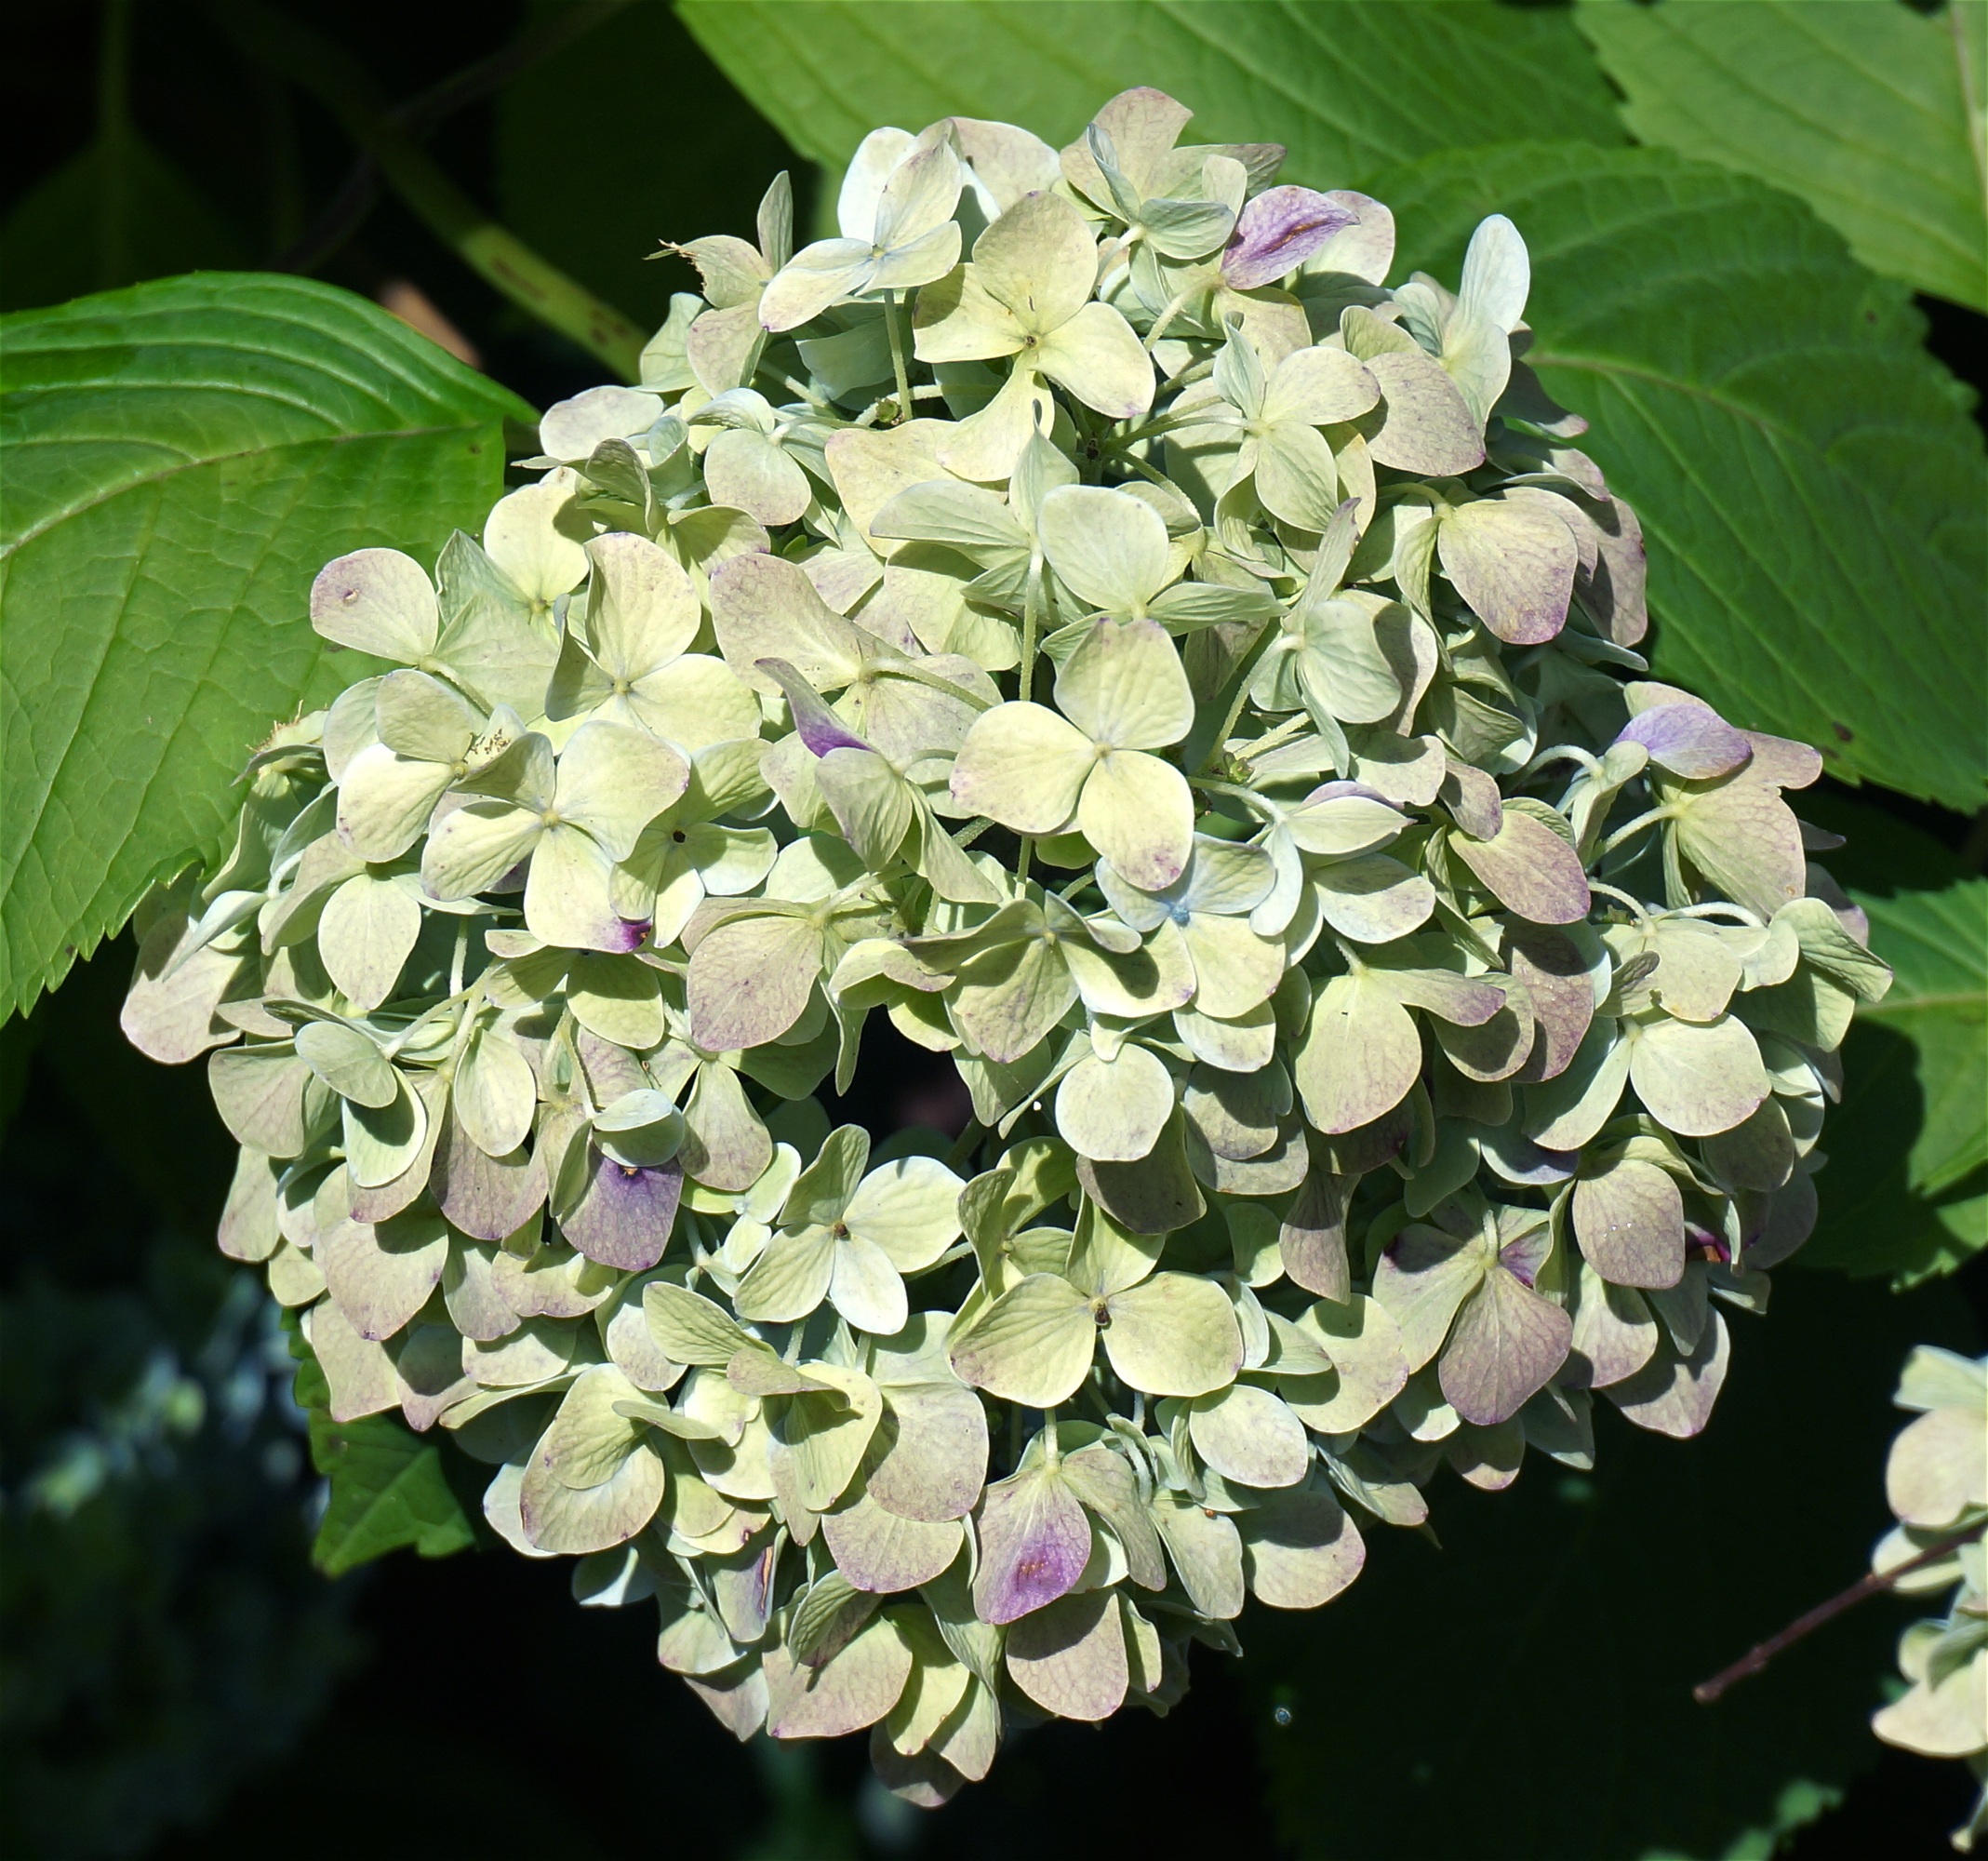
nature, blossom, plant, leaf, flower, petal, bloom, botany, garden, flora, hydrangea, transition, leaves, shrub, flowering plant, hydrangeaceae, hydrangea changing color, cornales, land plant, hydrangea serrata